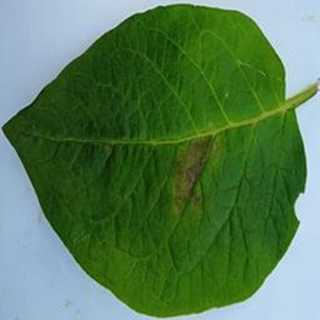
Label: potato_late_blight